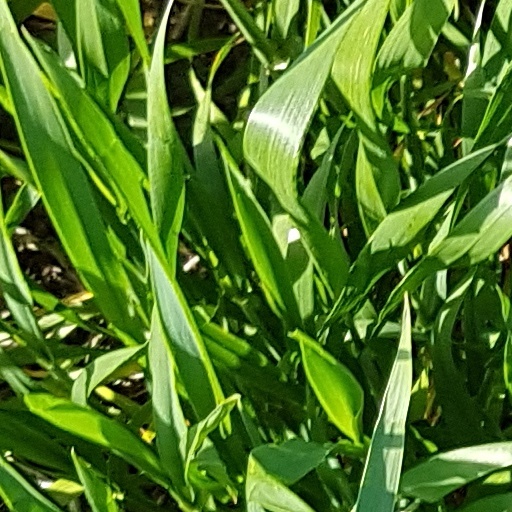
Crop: wheat